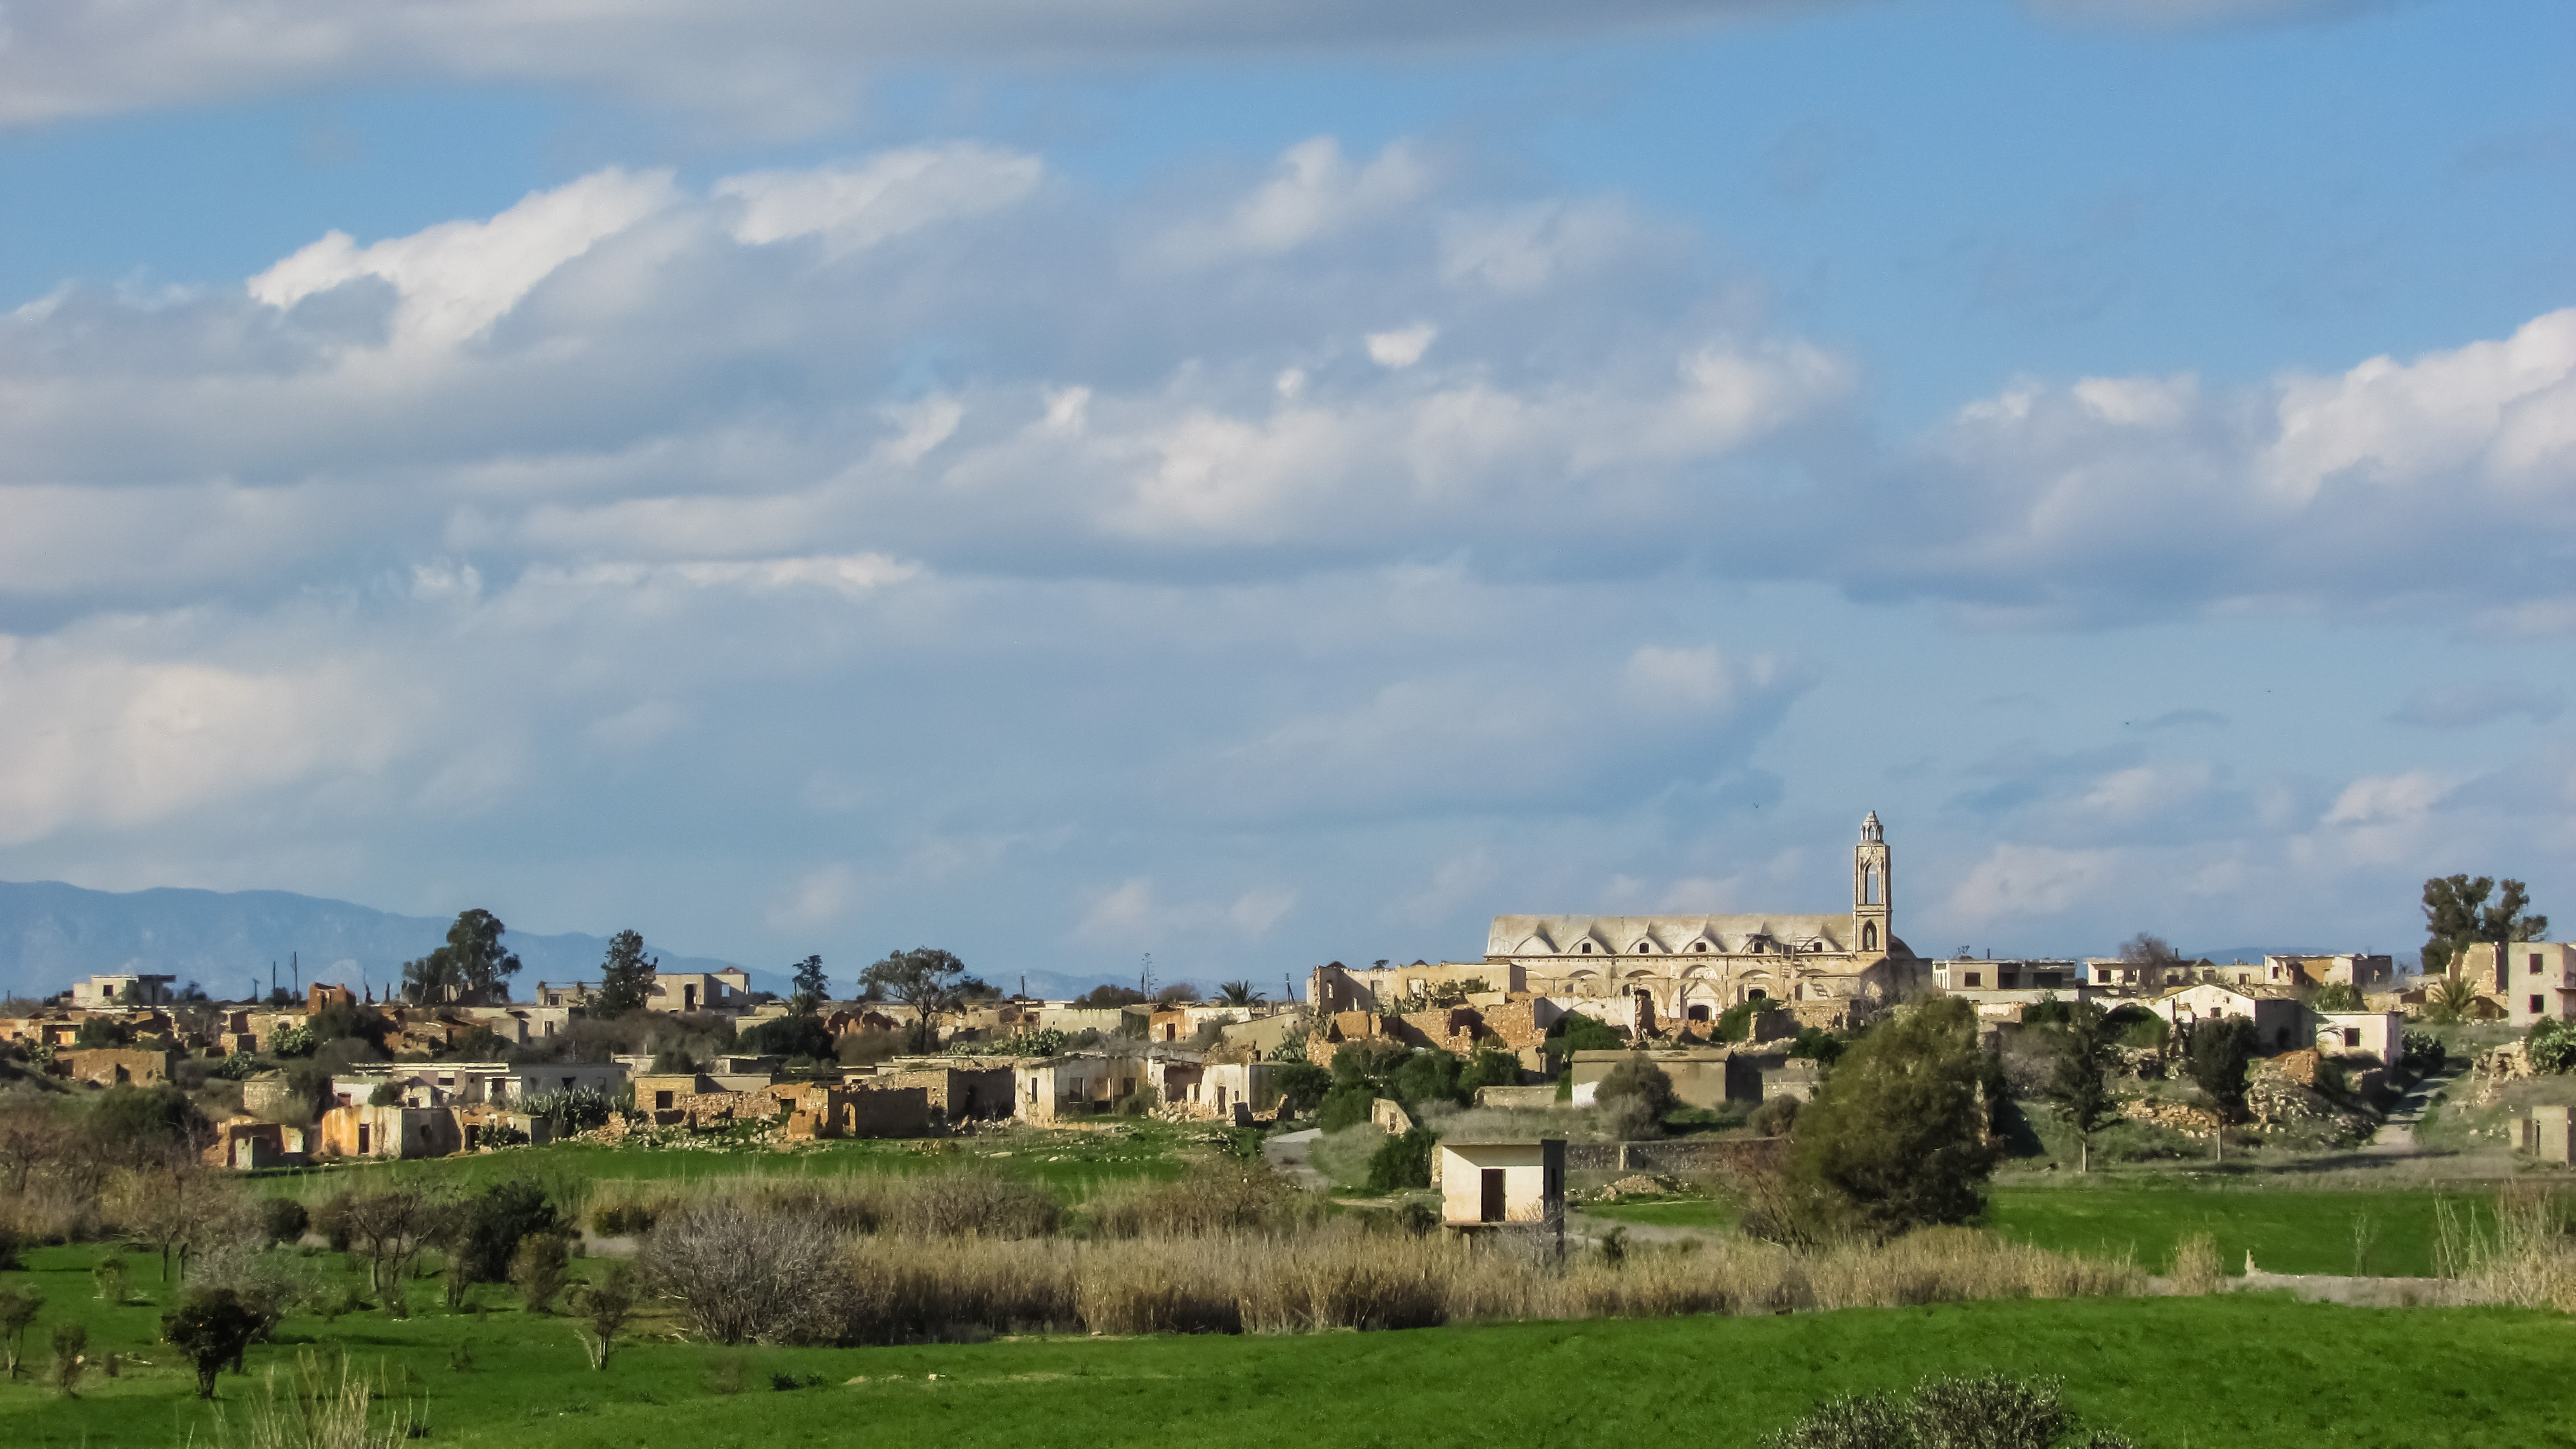
landscape, cloud, sky, hill, town, mountain range, panorama, village, castle, plain, ruins, plateau, ghost town, refugees, cyprus, rural area, achna, occupied, human settlement